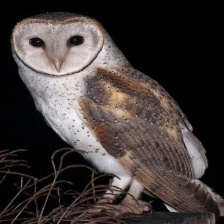
Species: BARN OWL
Scientific name: TYTO ALBA
ImageNet parent category: great_grey_owl